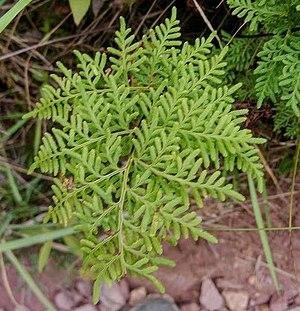
Gaga est un genre de fougères américaines, de la famille des Pteridaceae.